His Dark Materials

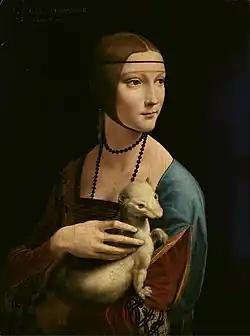
Leonardo da Vinci's "Lady with an Ermine" (1489–90), along with two portraits by Giovanni Battista Tiepolo and Hans Holbein the Younger, helped inspire Pullman's "dæmon" concept.

Although Pullman did not intend it as such, the American publishers interpreted this title as a reference to the alethiometer, a compass-like device that features prominently in the books. Pullman eventually settled on the titles "His Dark Materials" for the series and "Northern Lights" for the first book, but the American publishers disliked the latter title and chose to use "The Golden Compass" instead.